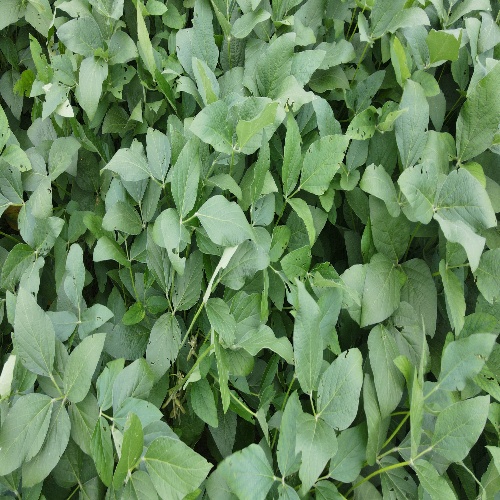
Label: Caterpillar